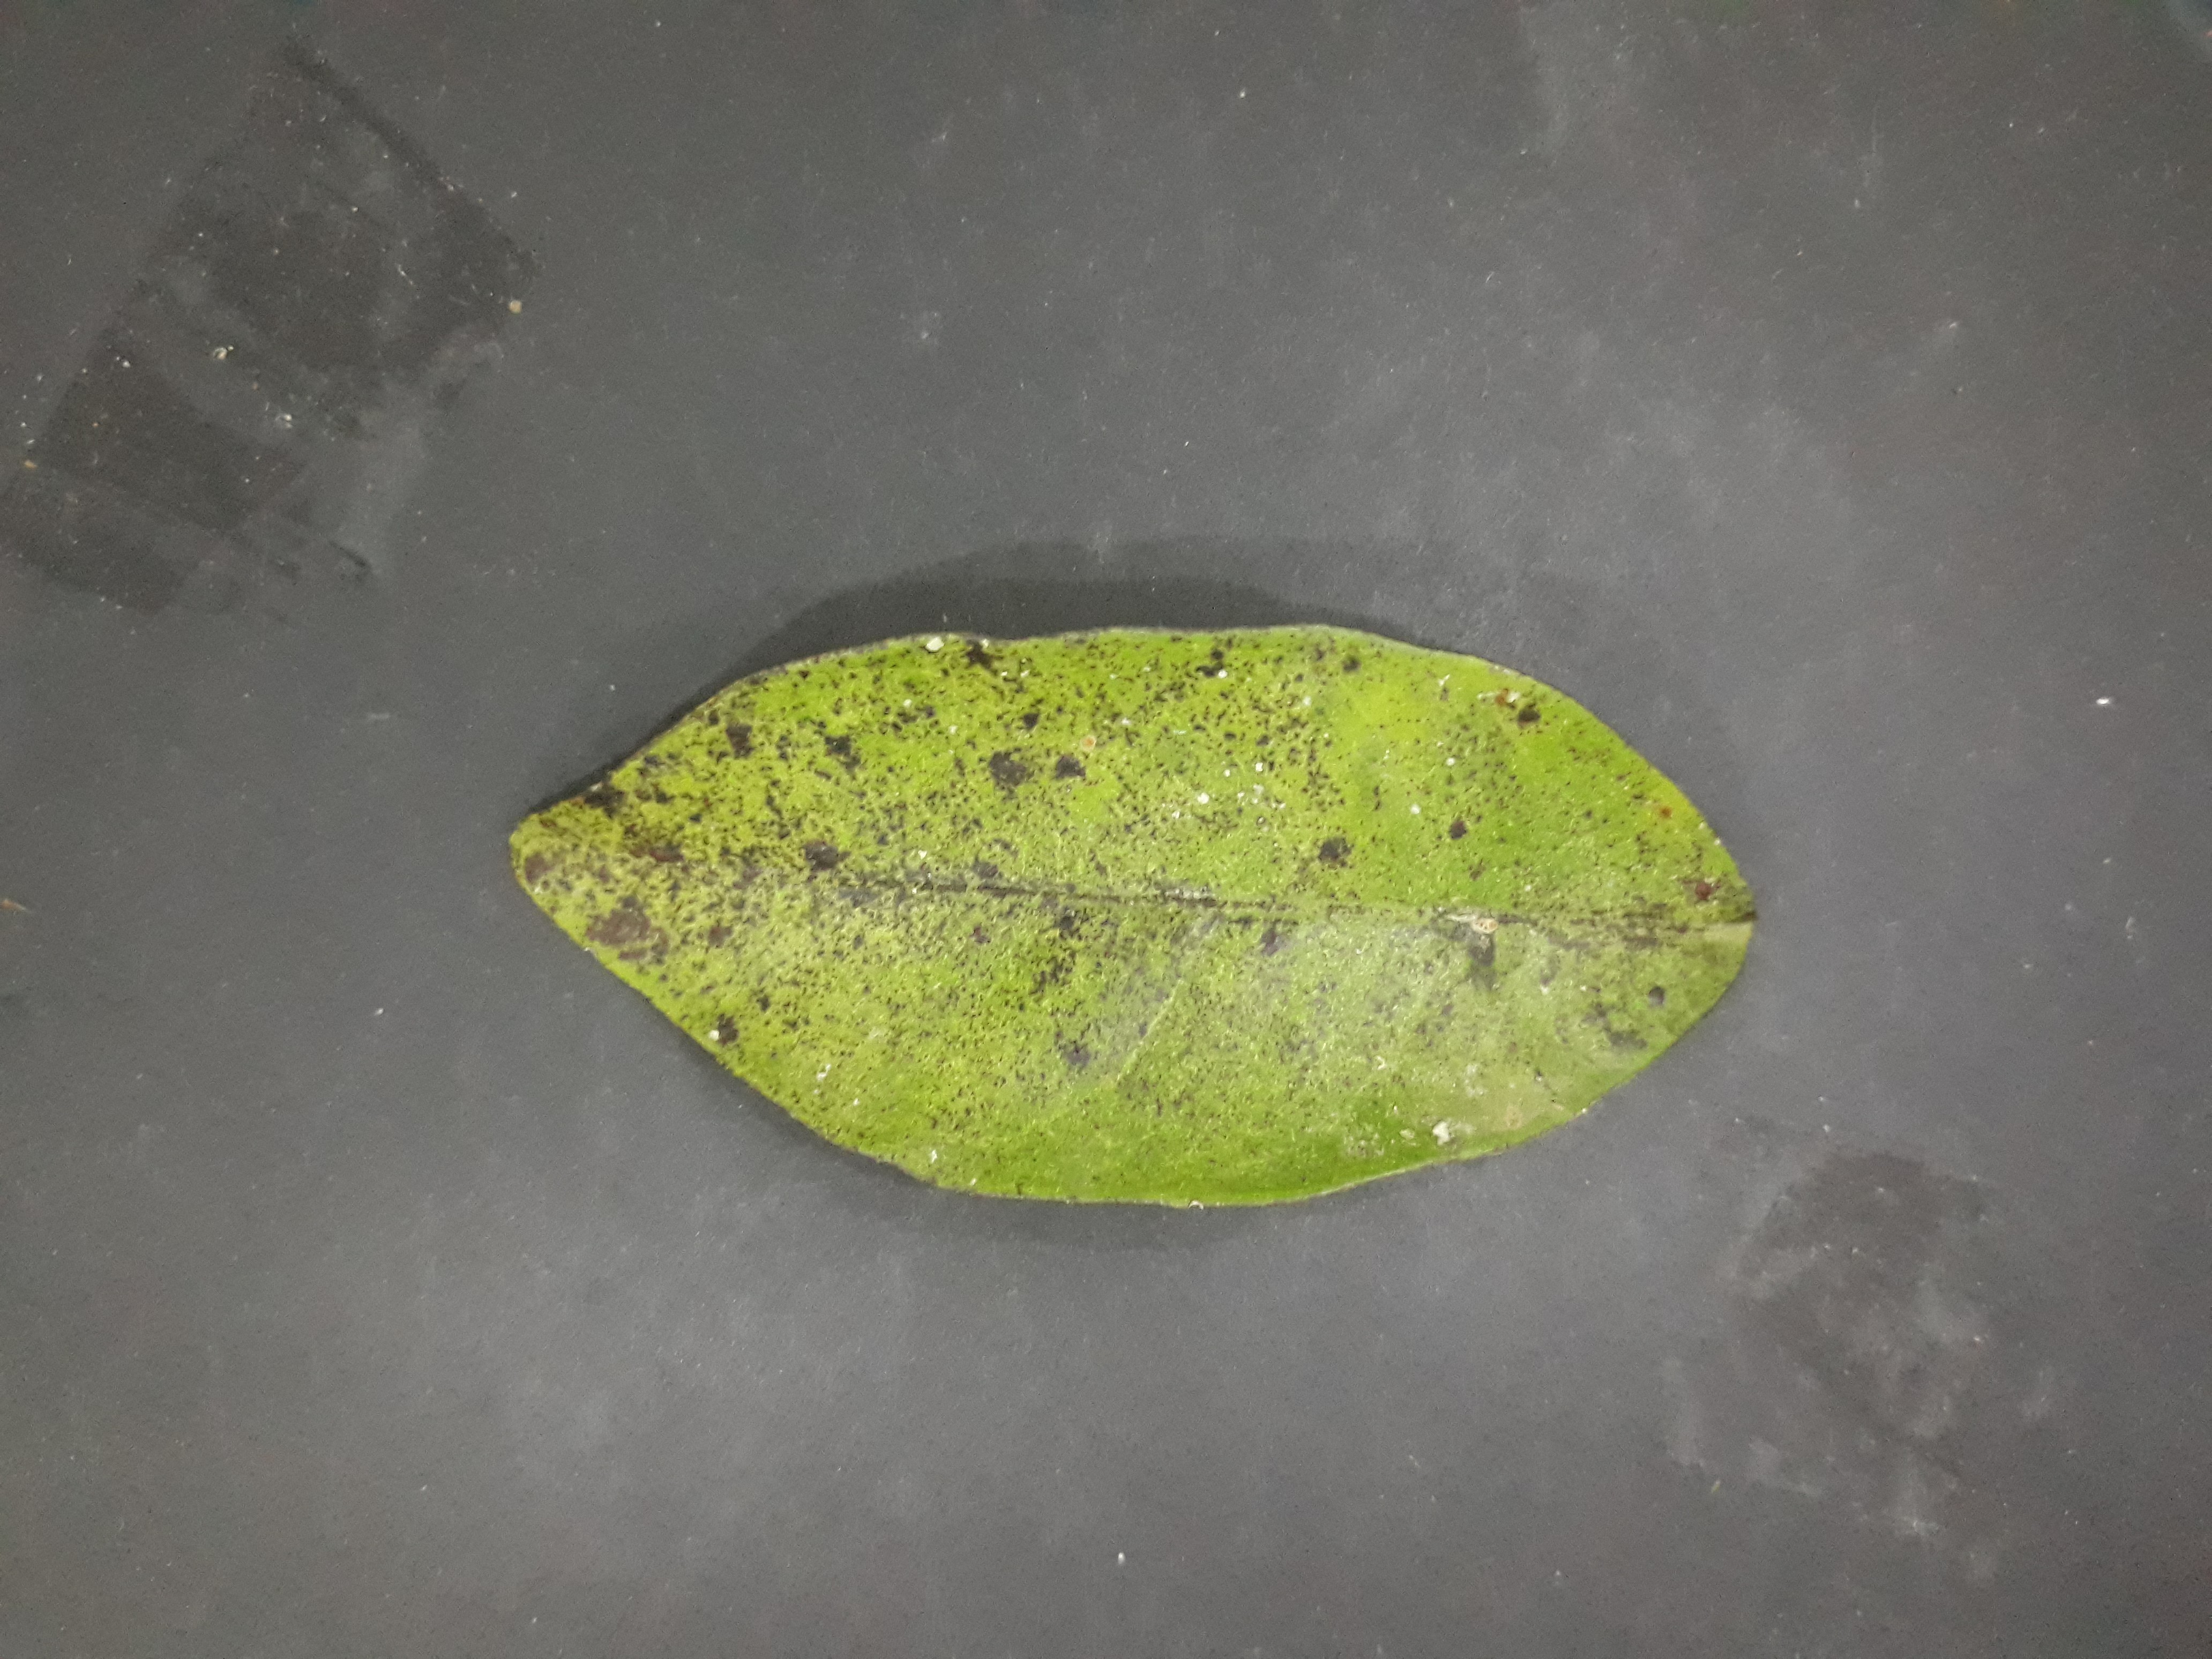
Label: Greasy_spot